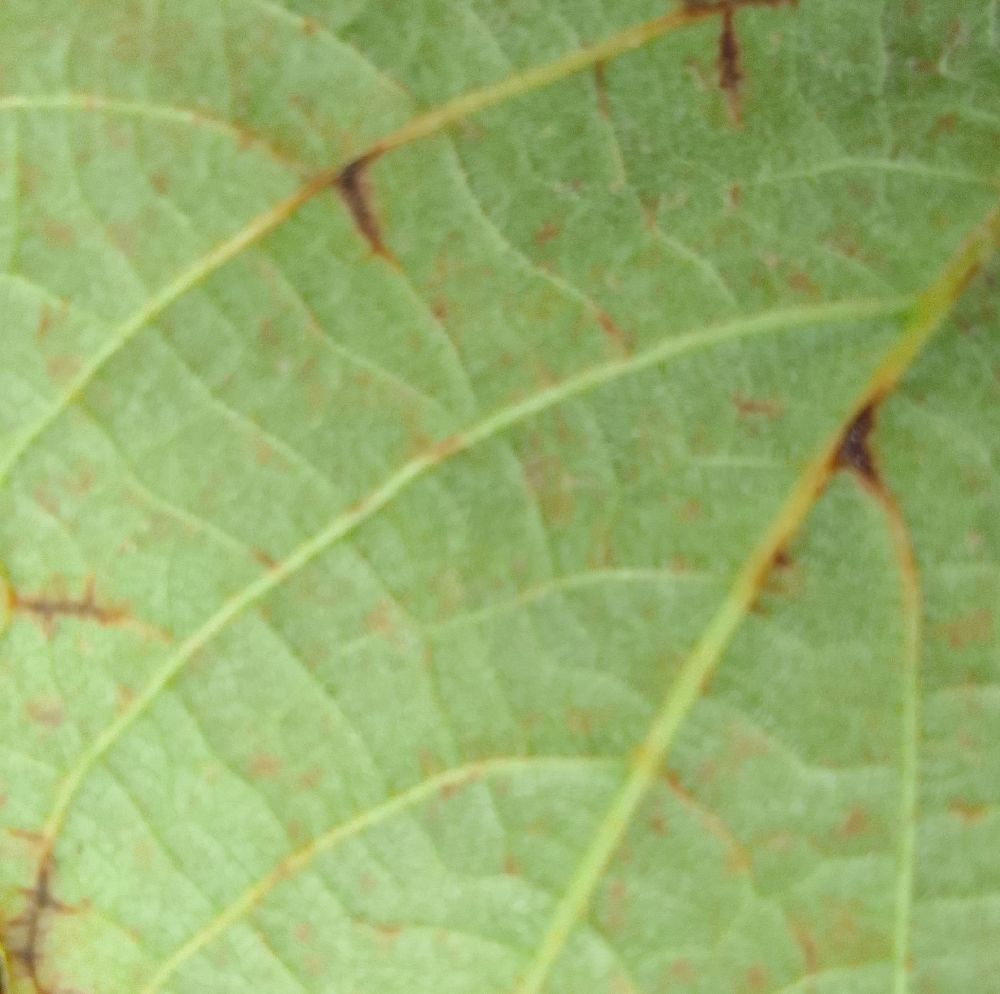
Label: anthracnose